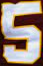
Number: 5